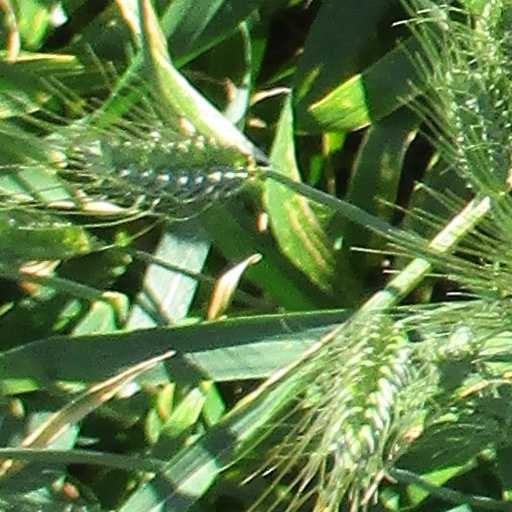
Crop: wheat